Sebastián Lerdo de Tejada

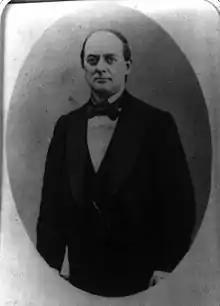
Photo of Lerdo de Tejada, c.1870s-1880s

This made him interim president, but he held elections and held the office in his own right. To the surprise of most, Lerdo de Tejada kept Juárez's cabinet basically unchanged and promulgated a limited amnesty law. To his supporters, he offered immediate spoils. He declared that he exercised his power as president, not as head of a party.